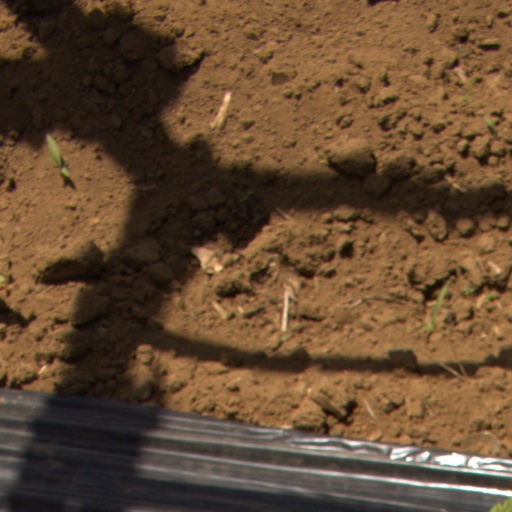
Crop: Jerusalem artichoke